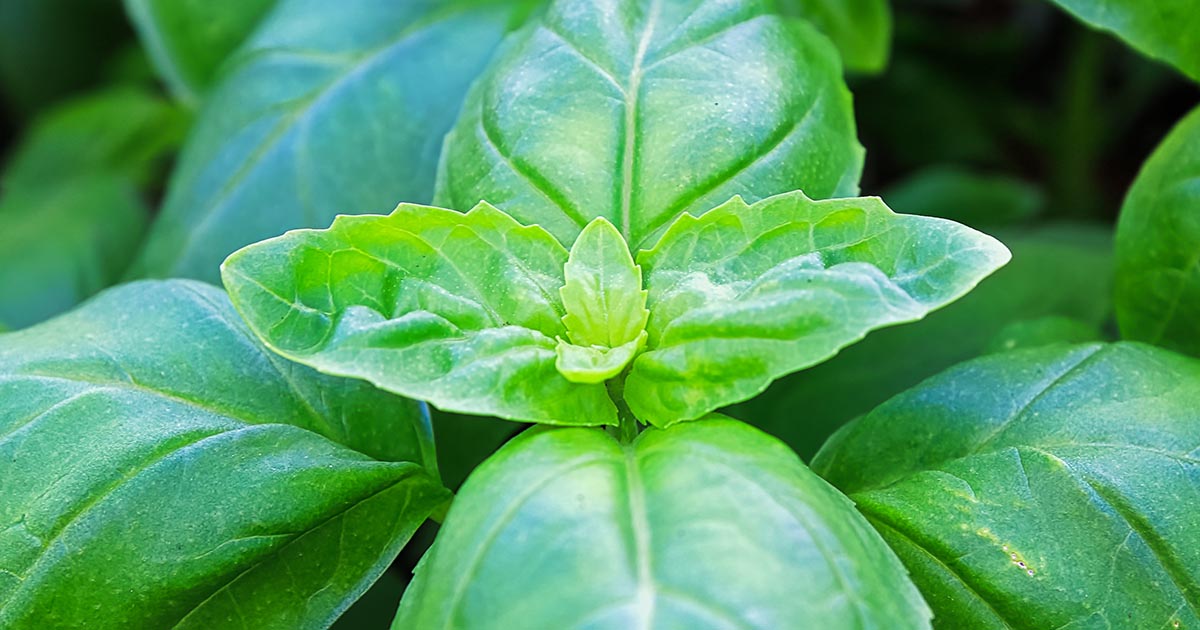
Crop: unknown
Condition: basil